Bahir Dar

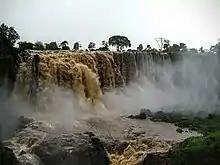
The Blue Nile Falls as they looked before a hydro system was installed. Some of the river water is tunneled from above the Falls down into a fairly small HEP plant.

The city offers a small daily market and a very extensive weekly market. There are some music clubs in the city.